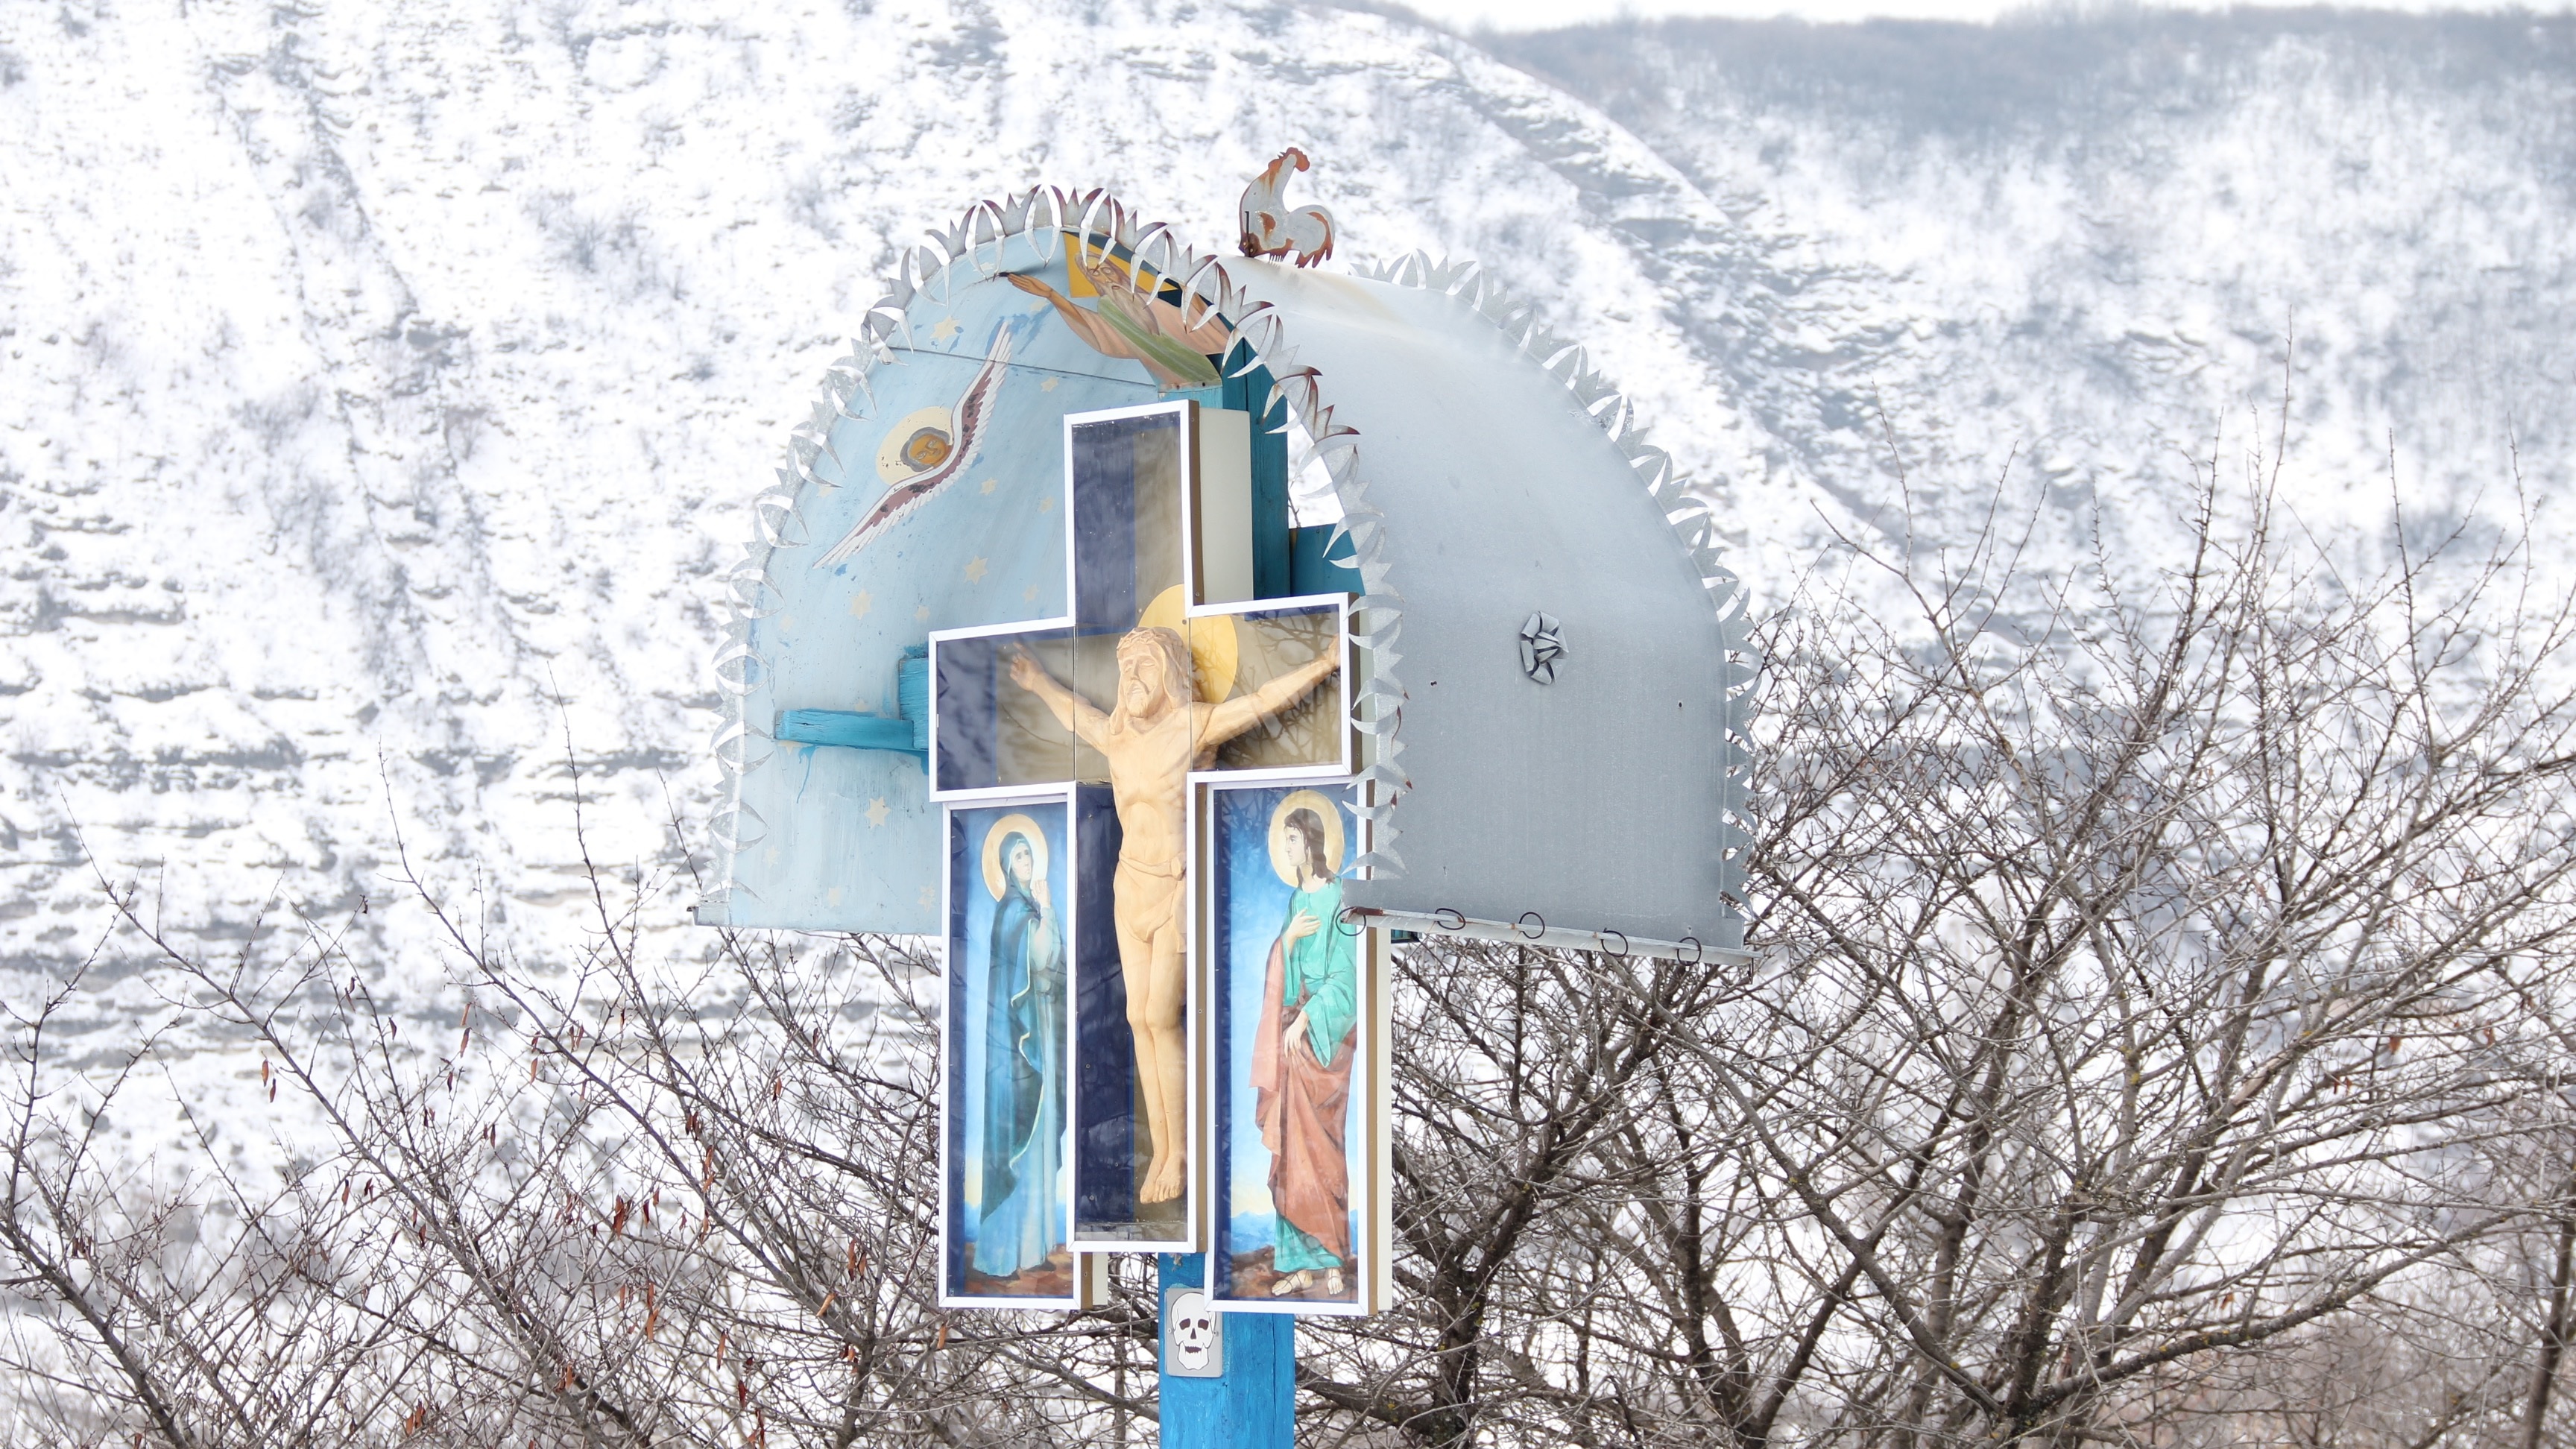
snow, winter, wind, cross, lighting